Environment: real
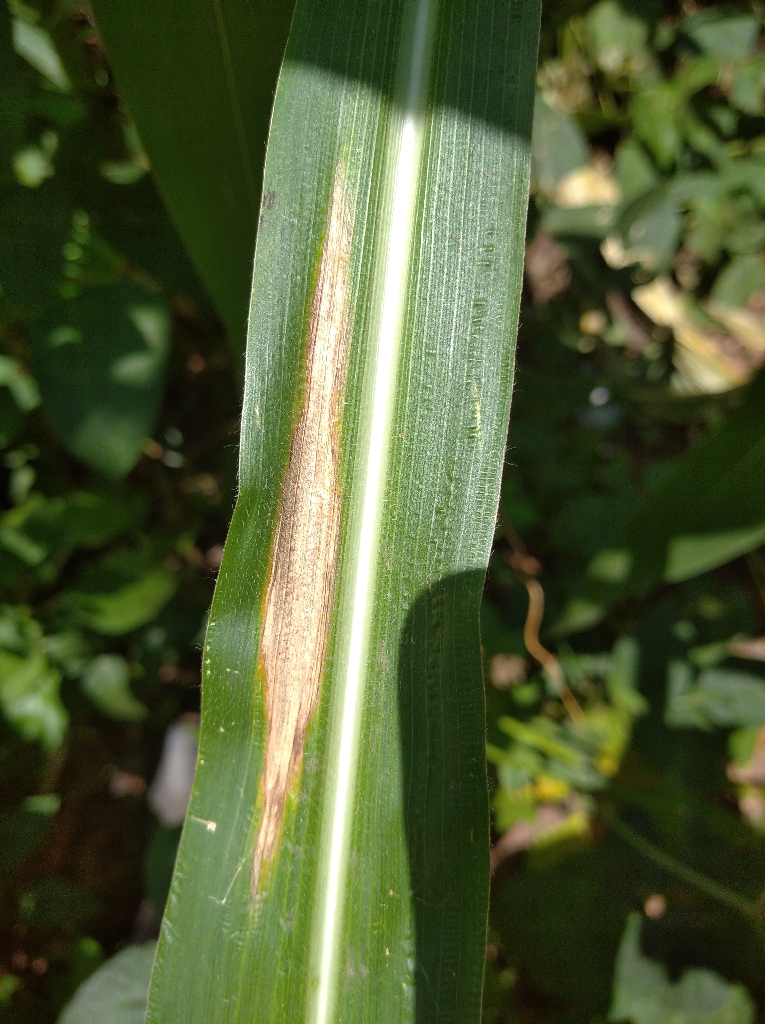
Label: northern_corn_leaf_blight